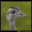
Label: bird